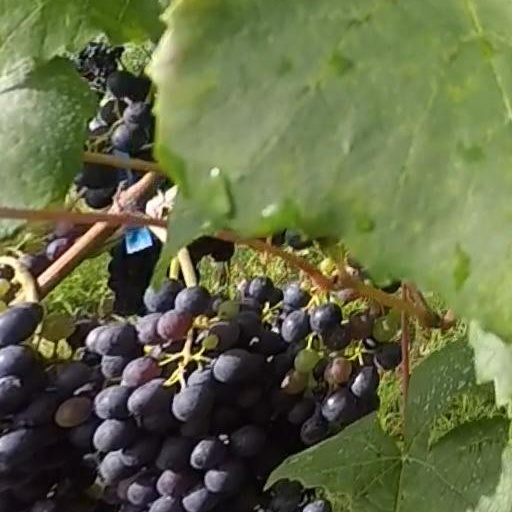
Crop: grape